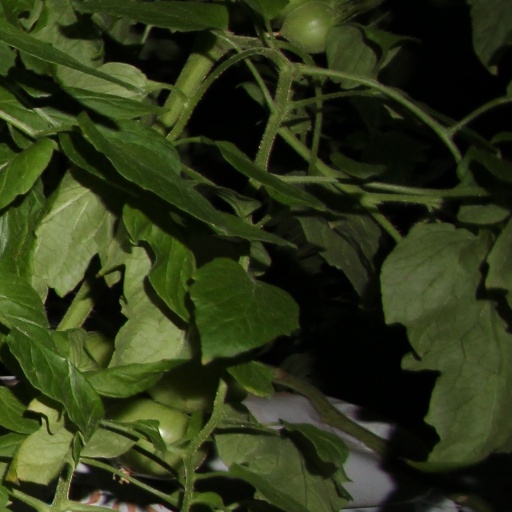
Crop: tomato